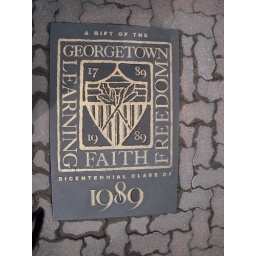
on ground by clock tower